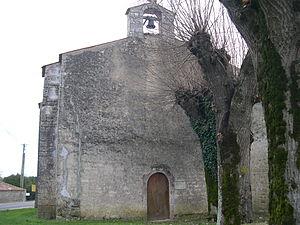
Façade de l'église de Villenouvelle. En Charente Maritime
Les églises de la Charente-Maritime présentent une grande diversité, d'une commune à une autre, et se distinguent par des styles et des périodes de construction différentes. De nombreux édifices témoignent cependant de l'épanouissement, aux XIᵉ et XIIᵉ siècles d'une forme d'art roman spécifique, appelée art roman saintongeais, caractérisée par une simplicité des formes et un décor sculpté, souvent très riche.